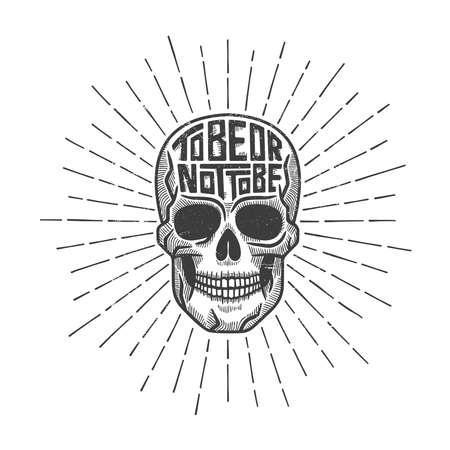
vintage illustration of a scary skull with to be or not to be words isolated on white .